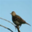
Label: bird